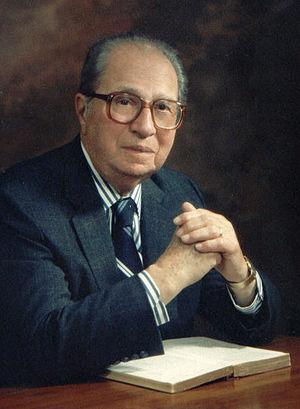
Mortimer Jerome Adler est un philosophe américain, un éducateur et un auteur populaire. Comme philosophe il s'inscrit dans les traditions de l'aristotélisme et du thomisme. Il vécut de longues périodes à New York, Chicago, San Francisco et à San Mateo en Californie. Il travailla pour l'université Columbia, l'université de Chicago et l'Encyclopædia Britannica, ainsi que pour l'Institut pour la recherche philosophique qu'Adler avait fondé.